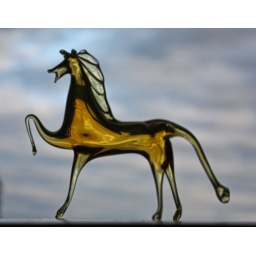
A little Venetian glass horse that was owned by my grandmother